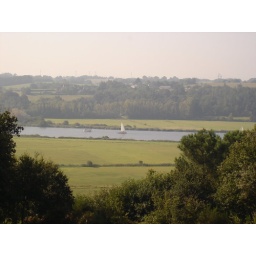
View from house to the river below